Zernitz station

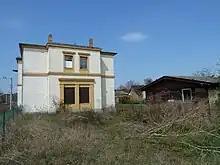
Station building and toilet block

The station building is located north of the railway line (on the side towards the town of Kyritz), although most of the district of Zernitz and Bahnhof Zernitz is located south of the track. Unlike most of the station buildings on the Berlin–Hamburg Railway, the two-storey building with a gabled roof initially had a cross-shaped ground plan, which on all sides had a triangular pediment with acroteria. The long sides had four portals with avant-corps, the lateral sides had three portals. The architects of the building with its "sober neoclassical plaster structure" were Friedrich Neuhaus (the planning director of the Berlin-Hamburg Railway) and Ferdinand Wilhelm Holz. The building was extended in the longitudinal direction, presumably in the late 1880s. Unlike other station buildings along the route that were extended during this period (such as Paulinenaue station), Zernitz station continued to be strictly symmetrical and its structure was limited to a few distinct forms. It has been preserved in this form until today.